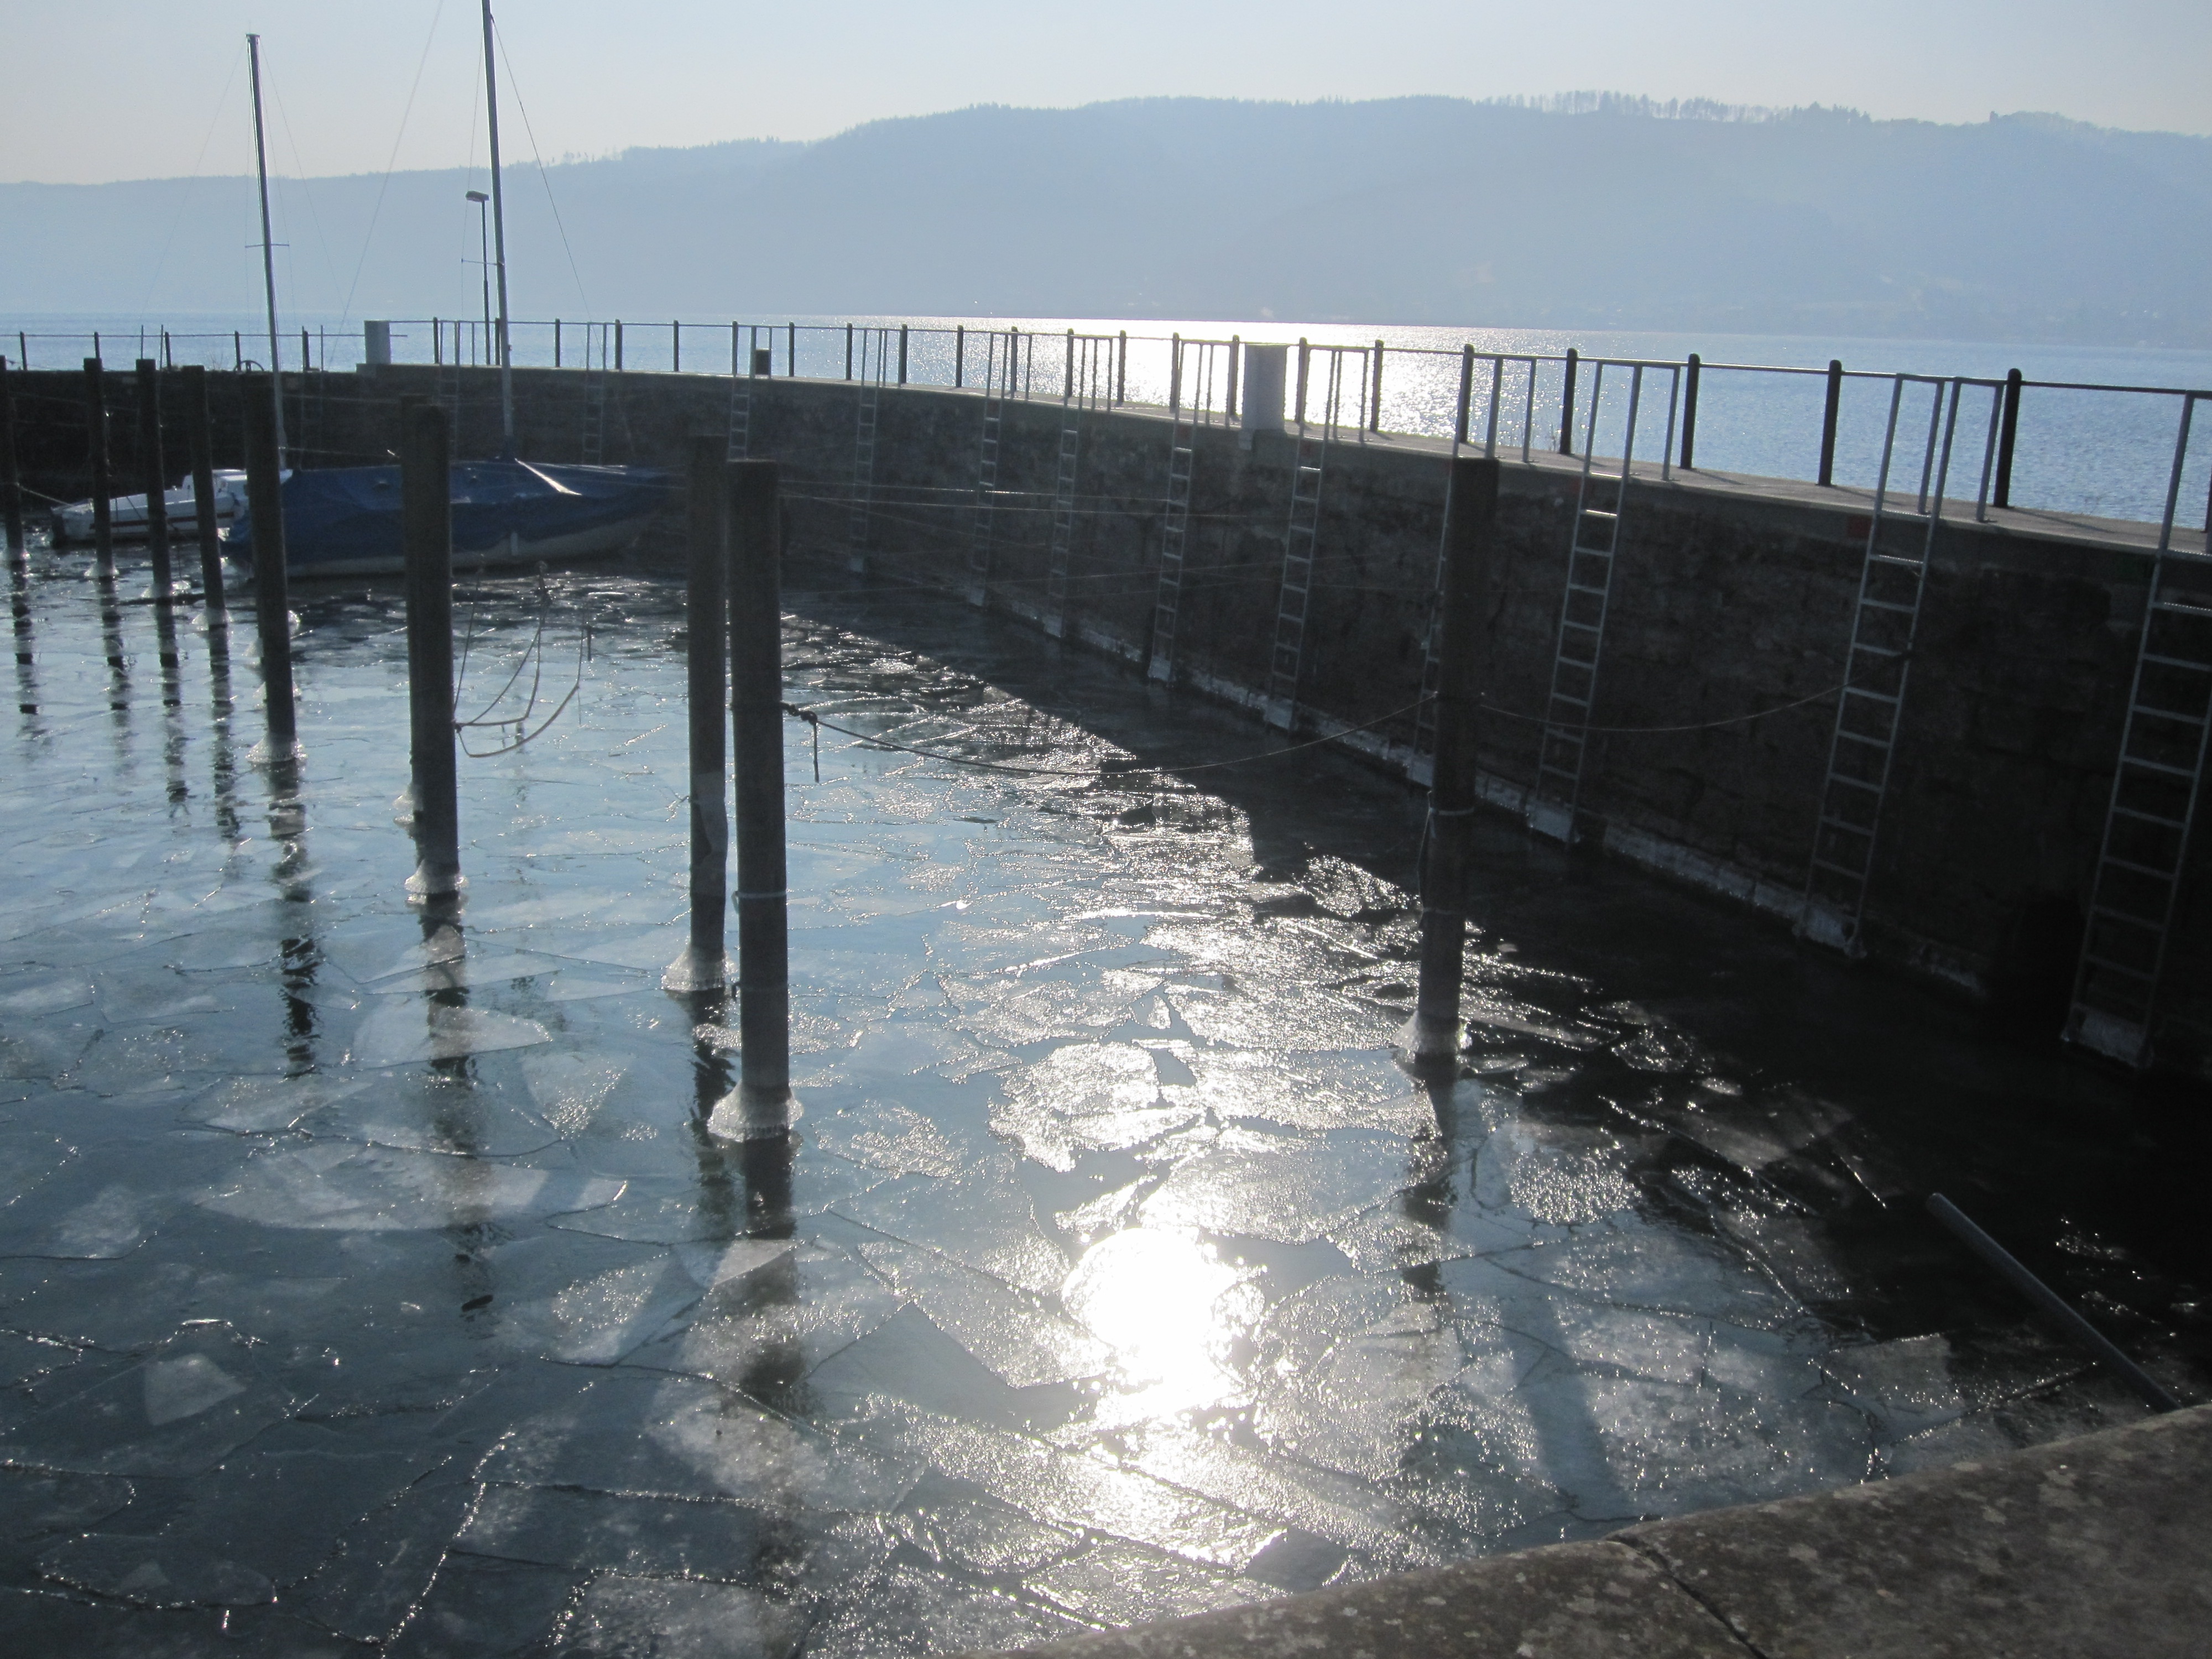
sea, water, cold, dock, wave, lake, pier, ice, reflection, freeze, port, germany, breakwater, lake constance, ludvigshafen